Fer

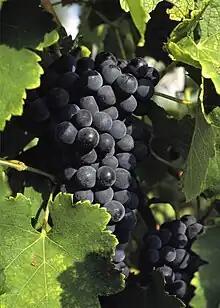
Fer Servadou

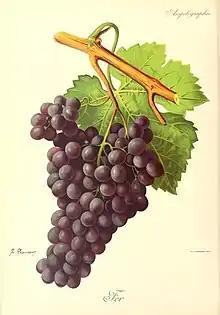
Fer Servadou in Viala & Vermorel

Fer (also known as Fer Servadou, Pinenc, Mansois and several other synonyms) is a red French wine grape variety that is grown primarily in South West France and is most notable for its role in the "Appellation d'Origine Contrôlée" (AOC) wines of Gaillac, Marcillac and Béarn but can also be found as minor component in the wines of Madiran, Cabardès and Bergerac. The grape is also featured in red blends from several "vin de pays" regions in the south west with significant plantings coming from the Aveyron department.